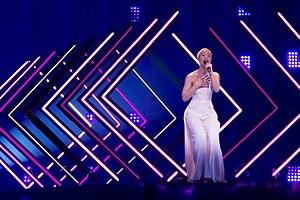
Le Royaume-Uni est l'un des quarante-trois pays participants du Concours Eurovision de la chanson 2018, qui se déroule à Lisbonne au Portugal. Le pays est représenté par SuRie et sa chanson Storm, sélectionnées via l'émission Eurovision: You Decide 2018.
Storm est une chanson interprétée par la chanteuse SuRie, et représente le Royaume-Uni à l'Eurovision 2018 à Lisbonne au Portugal. La chanson est écrite et composée par Nicole Blair, Gil Lewis et Sean Hargreaves. Une version mise à jour a été publiée en téléchargement le 7 mars.
Le Royaume-Uni participe au Concours Eurovision de la chanson, depuis sa deuxième édition, en 1957 et l'a remporté à cinq reprises : en 1967, 1969, 1976, 1981 et 1997.